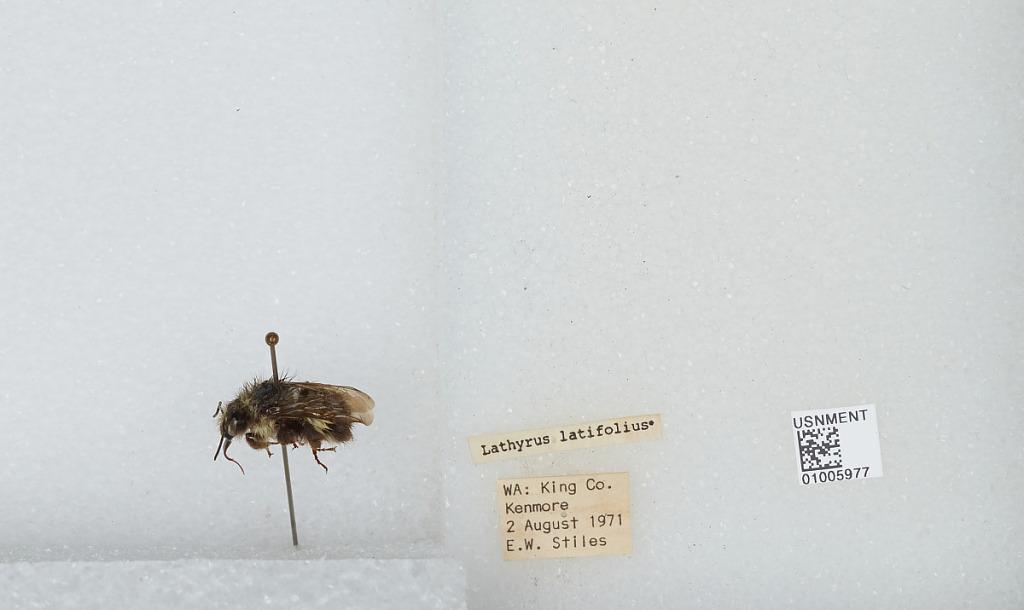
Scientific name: Bombus (Pyrobombus) flavifrons Cresson
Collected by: E. Stiles
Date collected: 1971-8-2
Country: United States
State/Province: Washington
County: King
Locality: Kenmore
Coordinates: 47.7528, -122.247